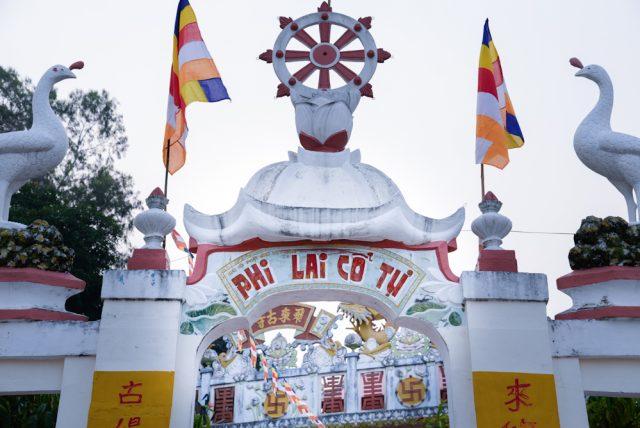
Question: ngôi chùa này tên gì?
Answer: phi lai cổ tự